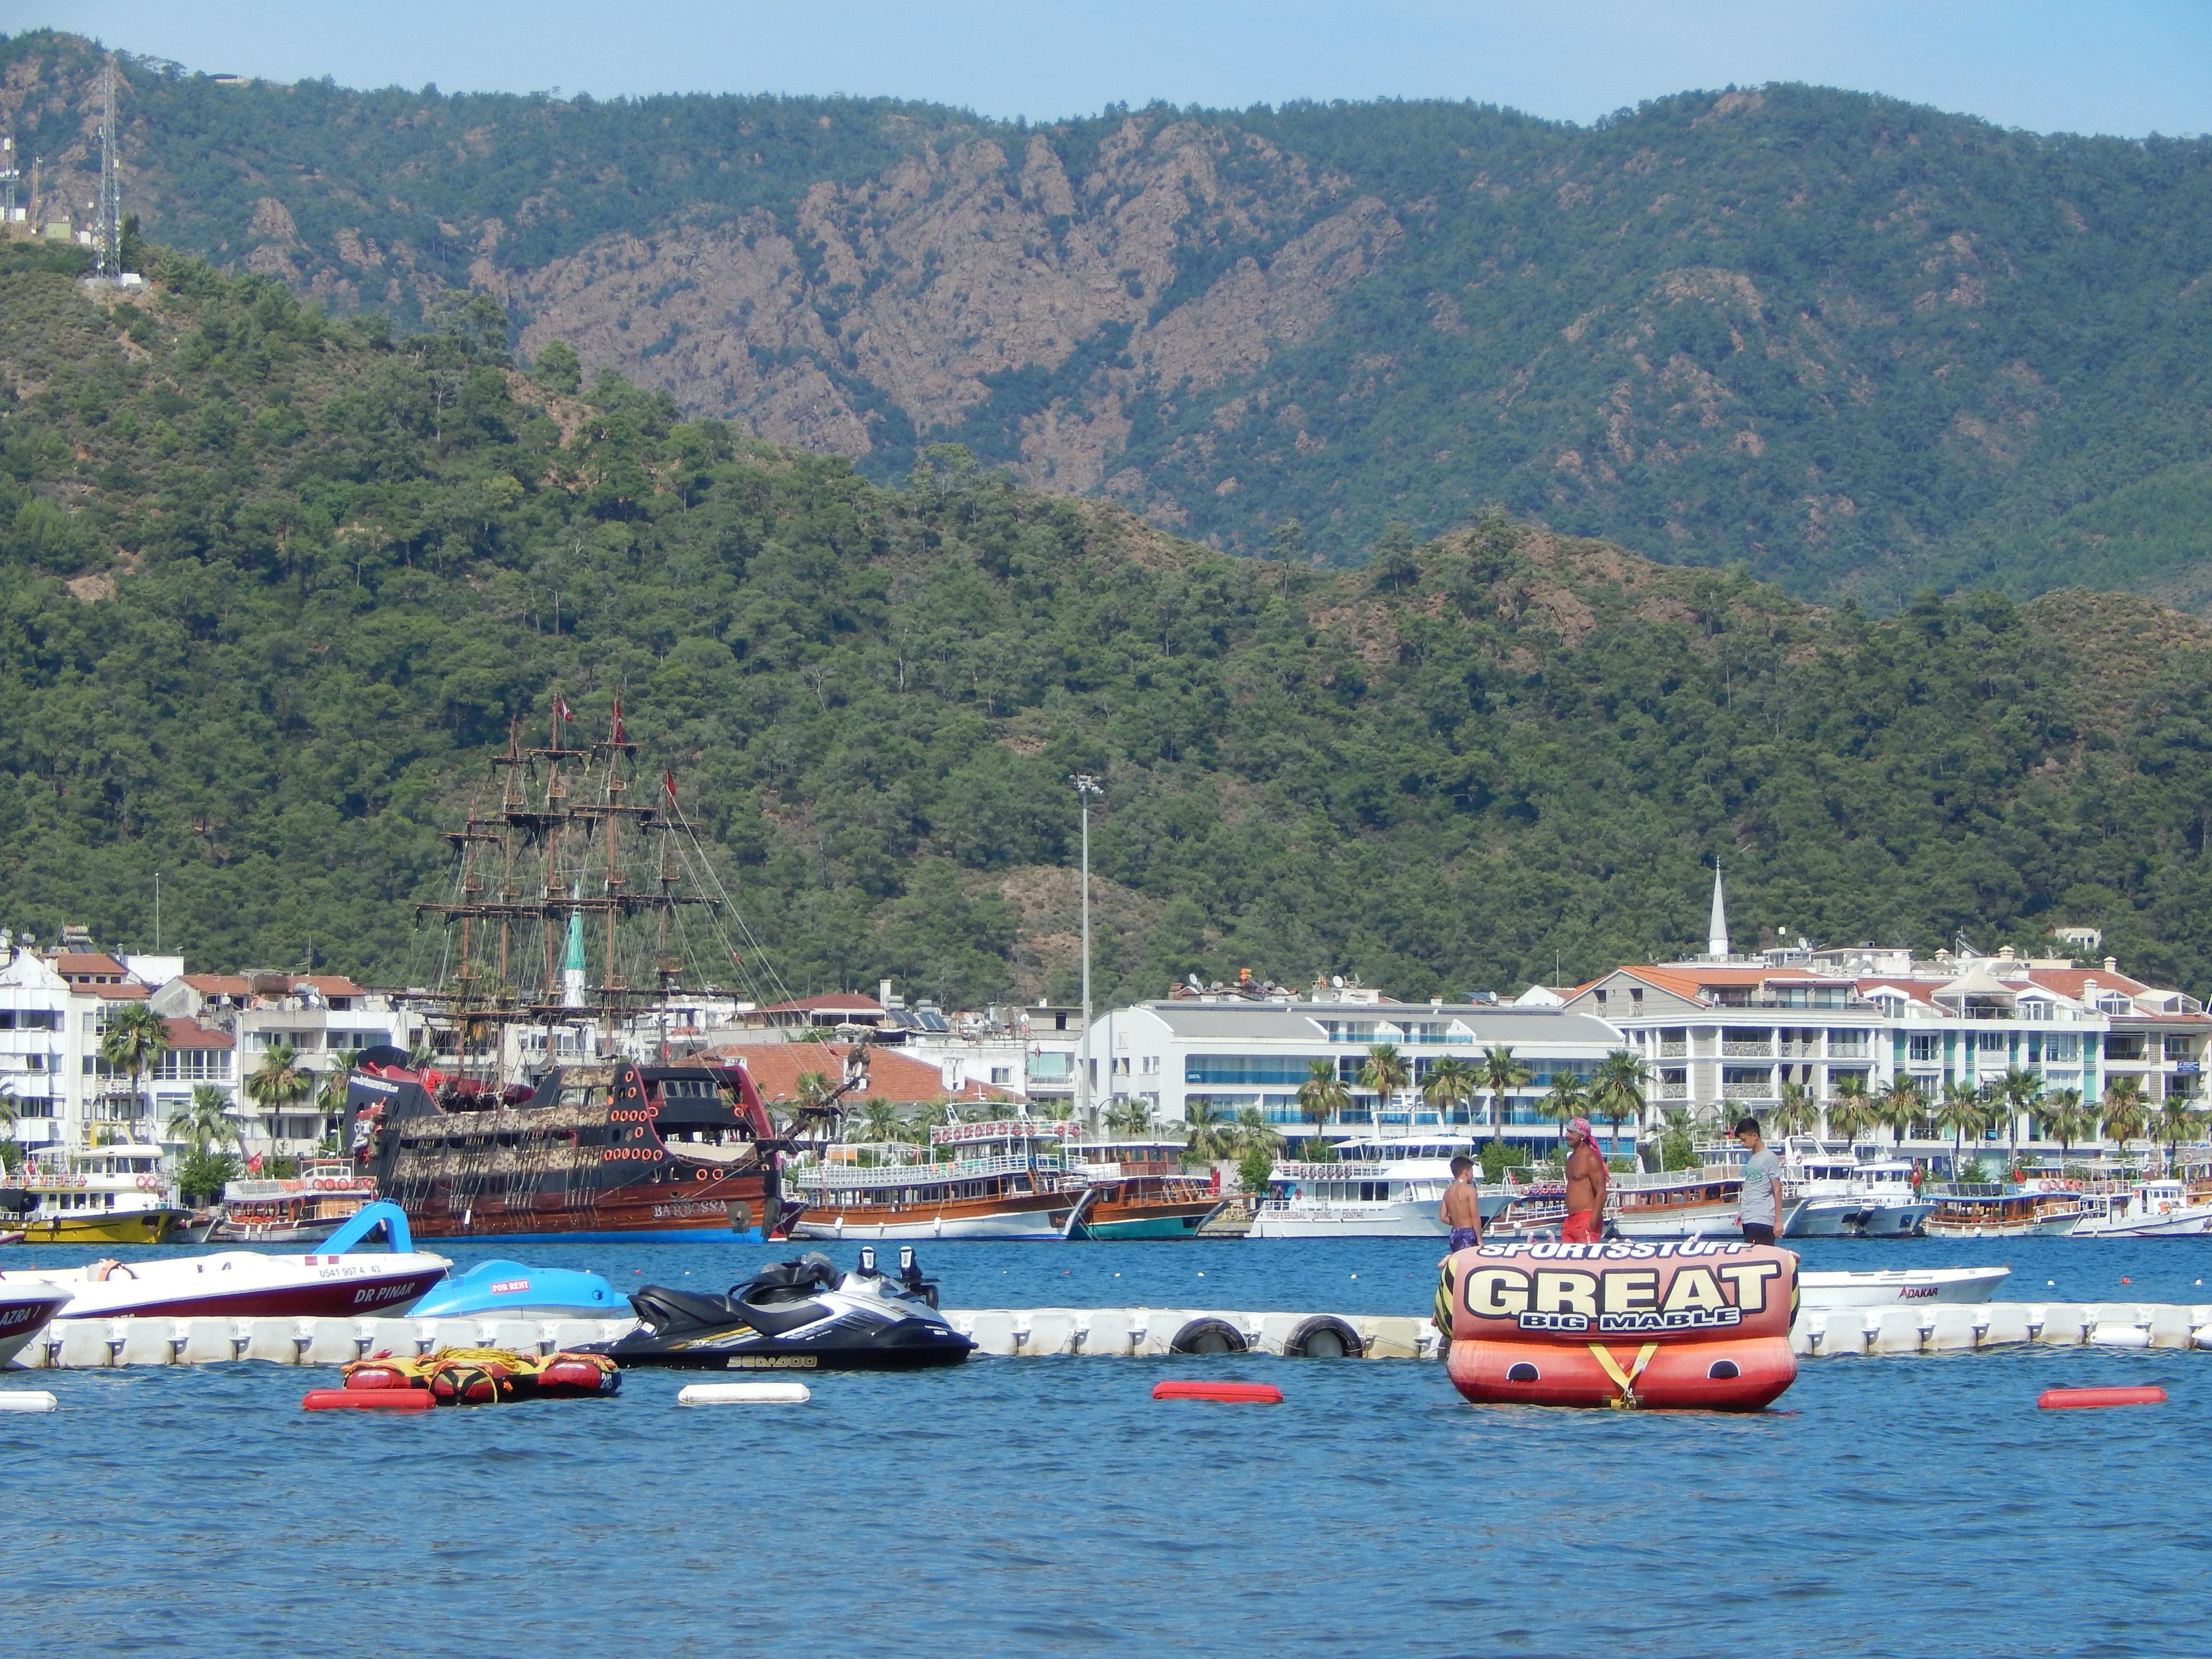
sea, landscape, marina, ship, view, travel, blue, summer, water, riviera, city, coast, boat, resort, harbor, cruise, yacht, sailing, destination, sky, waterway, water transportation, loch, watercraft, tourism, lake, bay, hill station, coastal and oceanic landforms, port, lake district, ferry, mountain, boating, fjord, tree